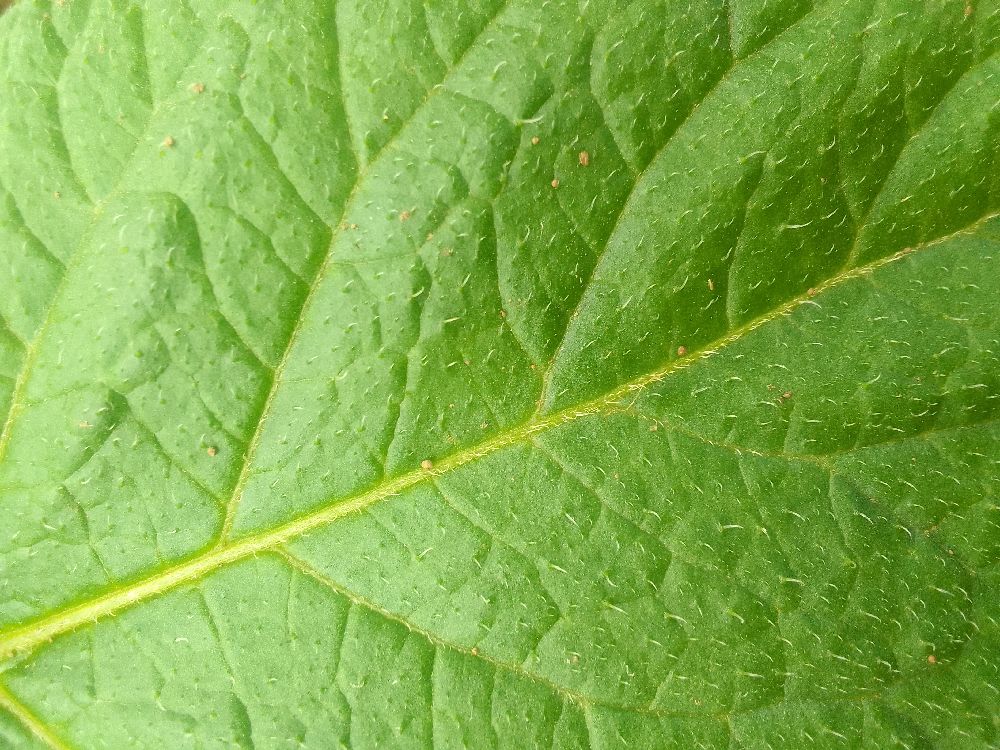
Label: Healthy